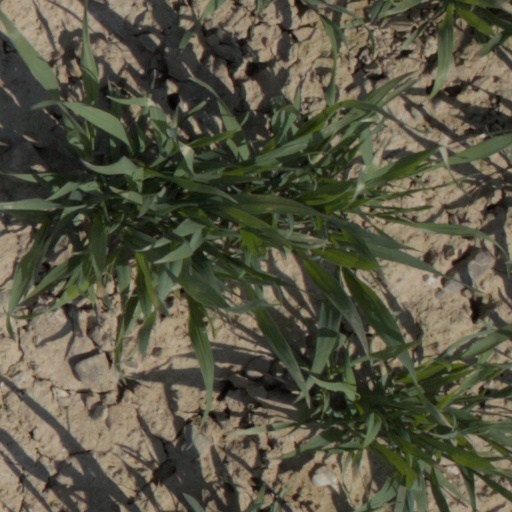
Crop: wheat